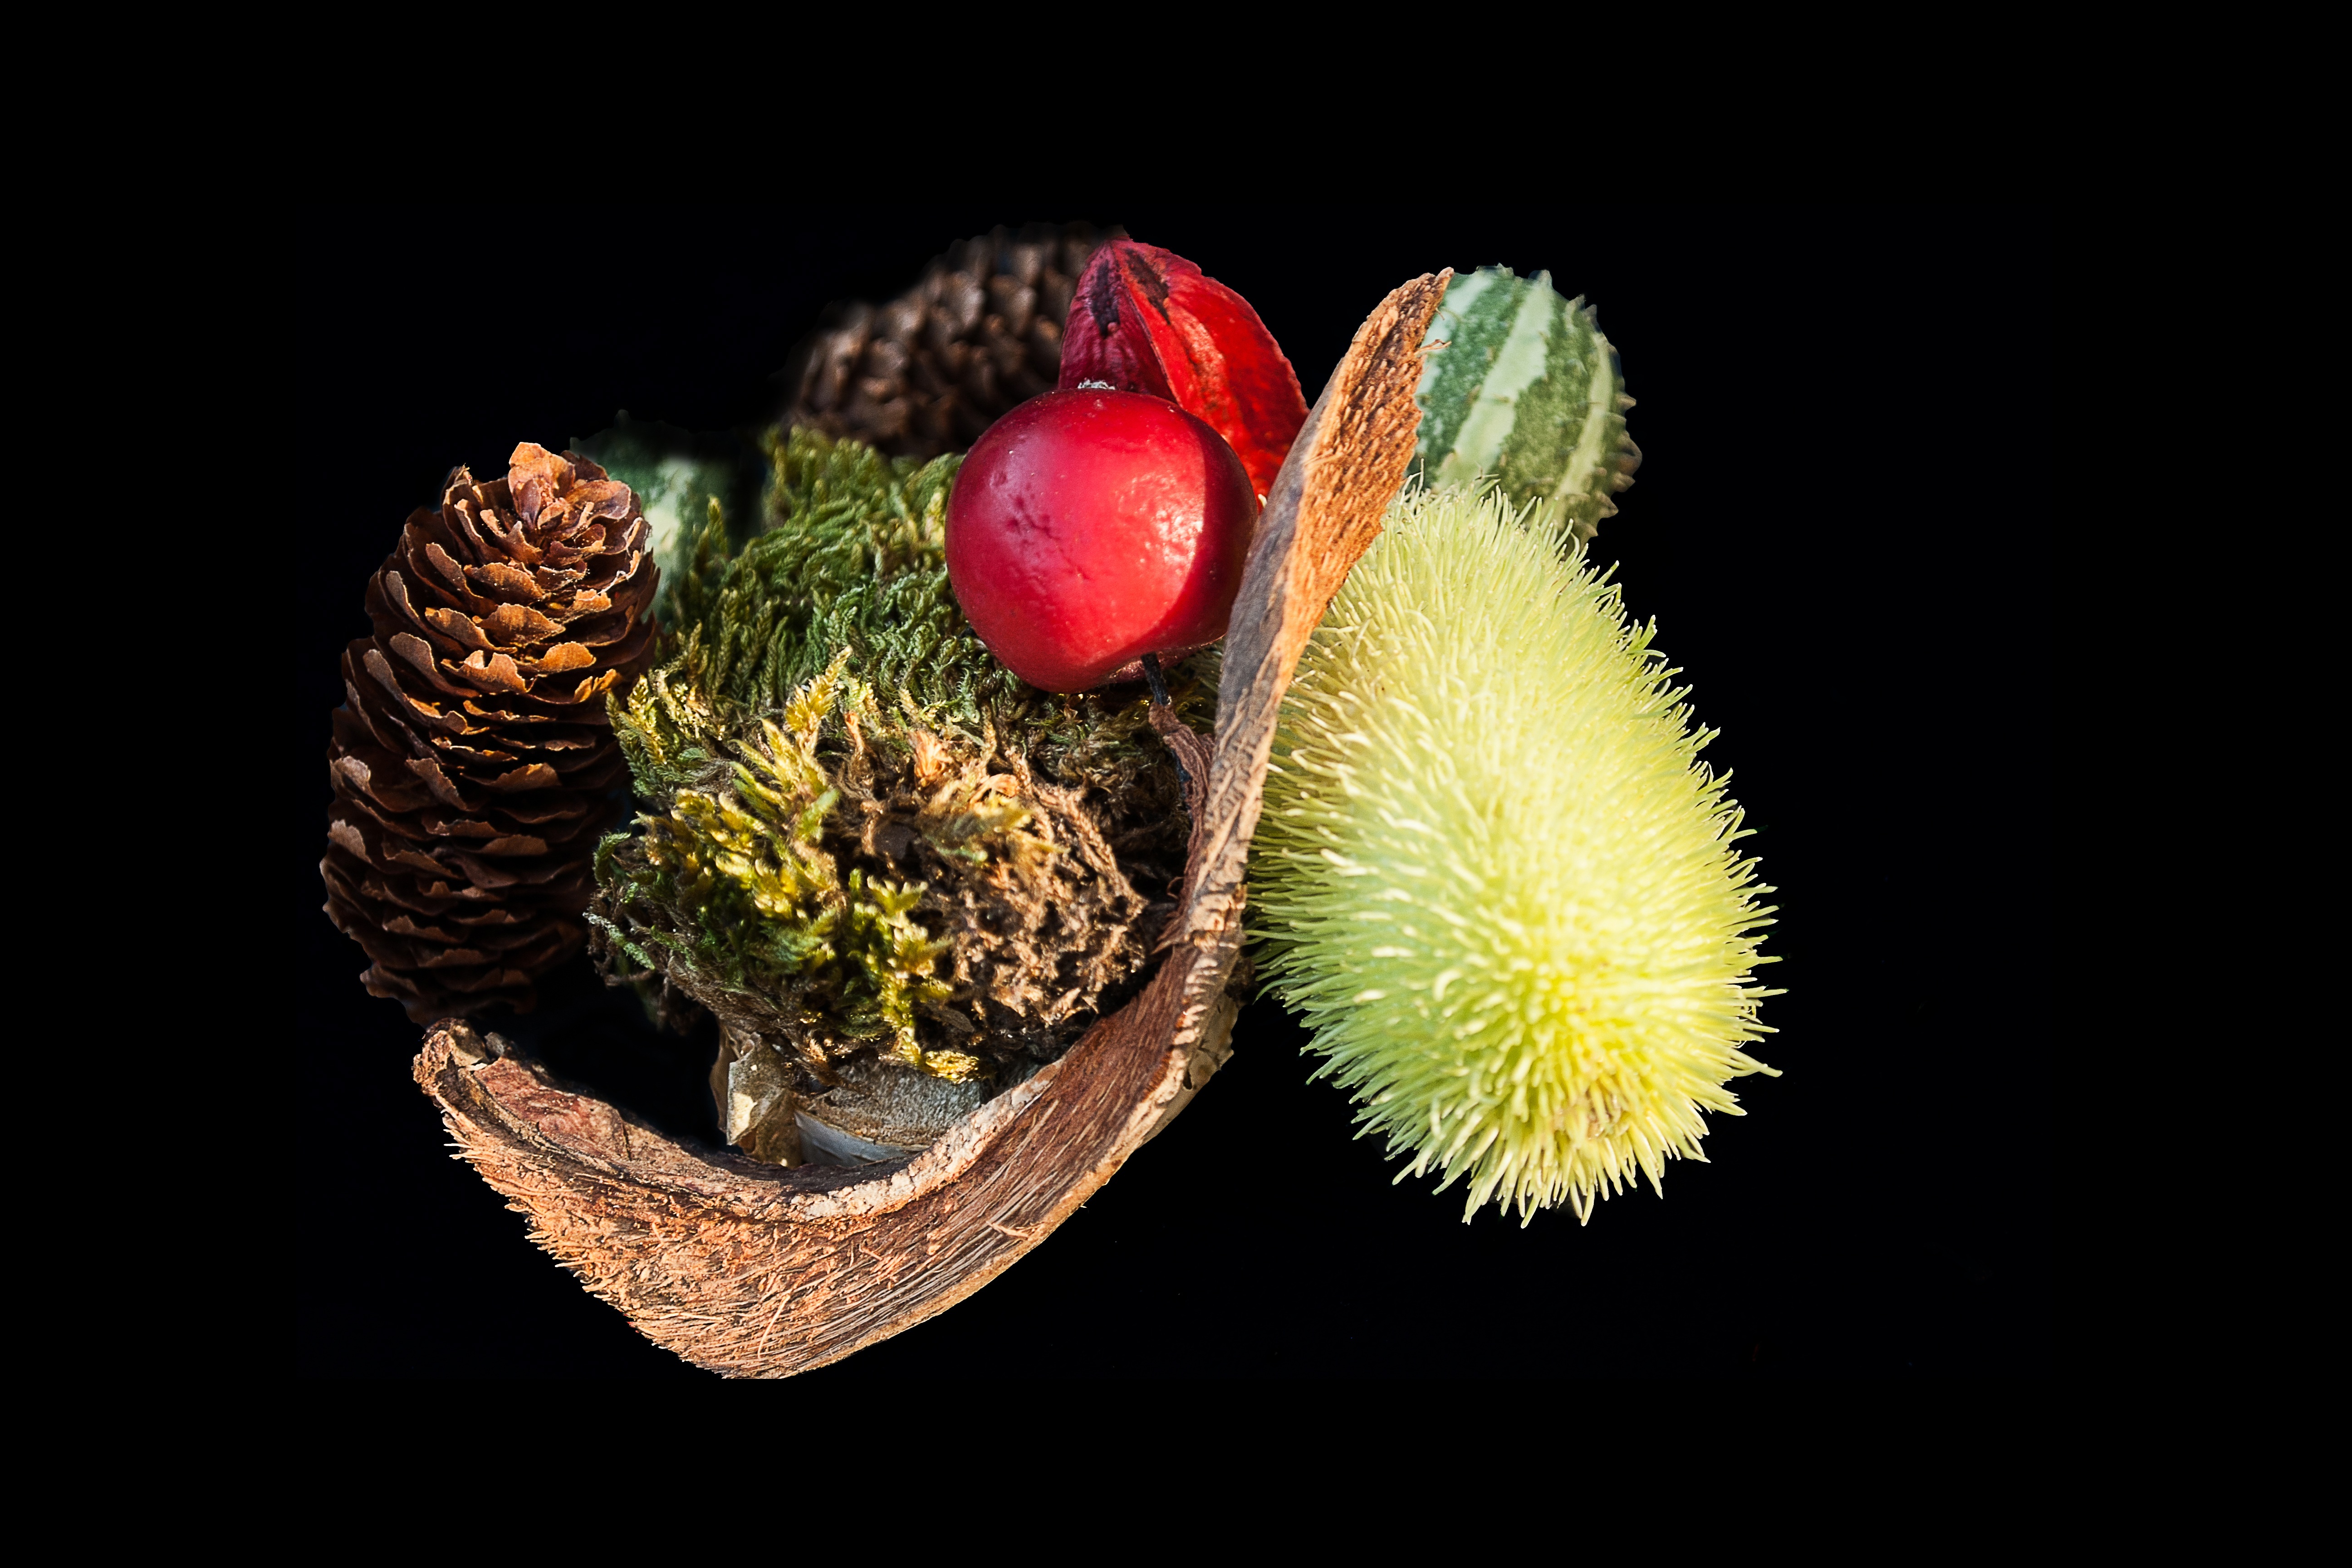
tree, nature, branch, plant, fruit, leaf, flower, decoration, food, green, produce, pinecone, autumn, garden, flora, close up, fall colors, macro photography, flowering plant, land plant